Origin (Brown novel)

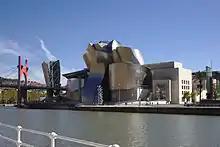
The Guggenheim Museum Bilbao, where much of the first part of the novel is set

During the presentation, which is broadcast worldwide, Kirsch reveals that he intends to end the age of religion and usher in an age of science. However, he is killed by Luis Ávila, a former naval admiral introduced to the controversial Palmarian Catholic Church following the deaths of his family in a bombing. Ávila was commissioned by the Regent, a high ranking person from the church. Meanwhile, both Al-Fadl and Köves are killed as well.